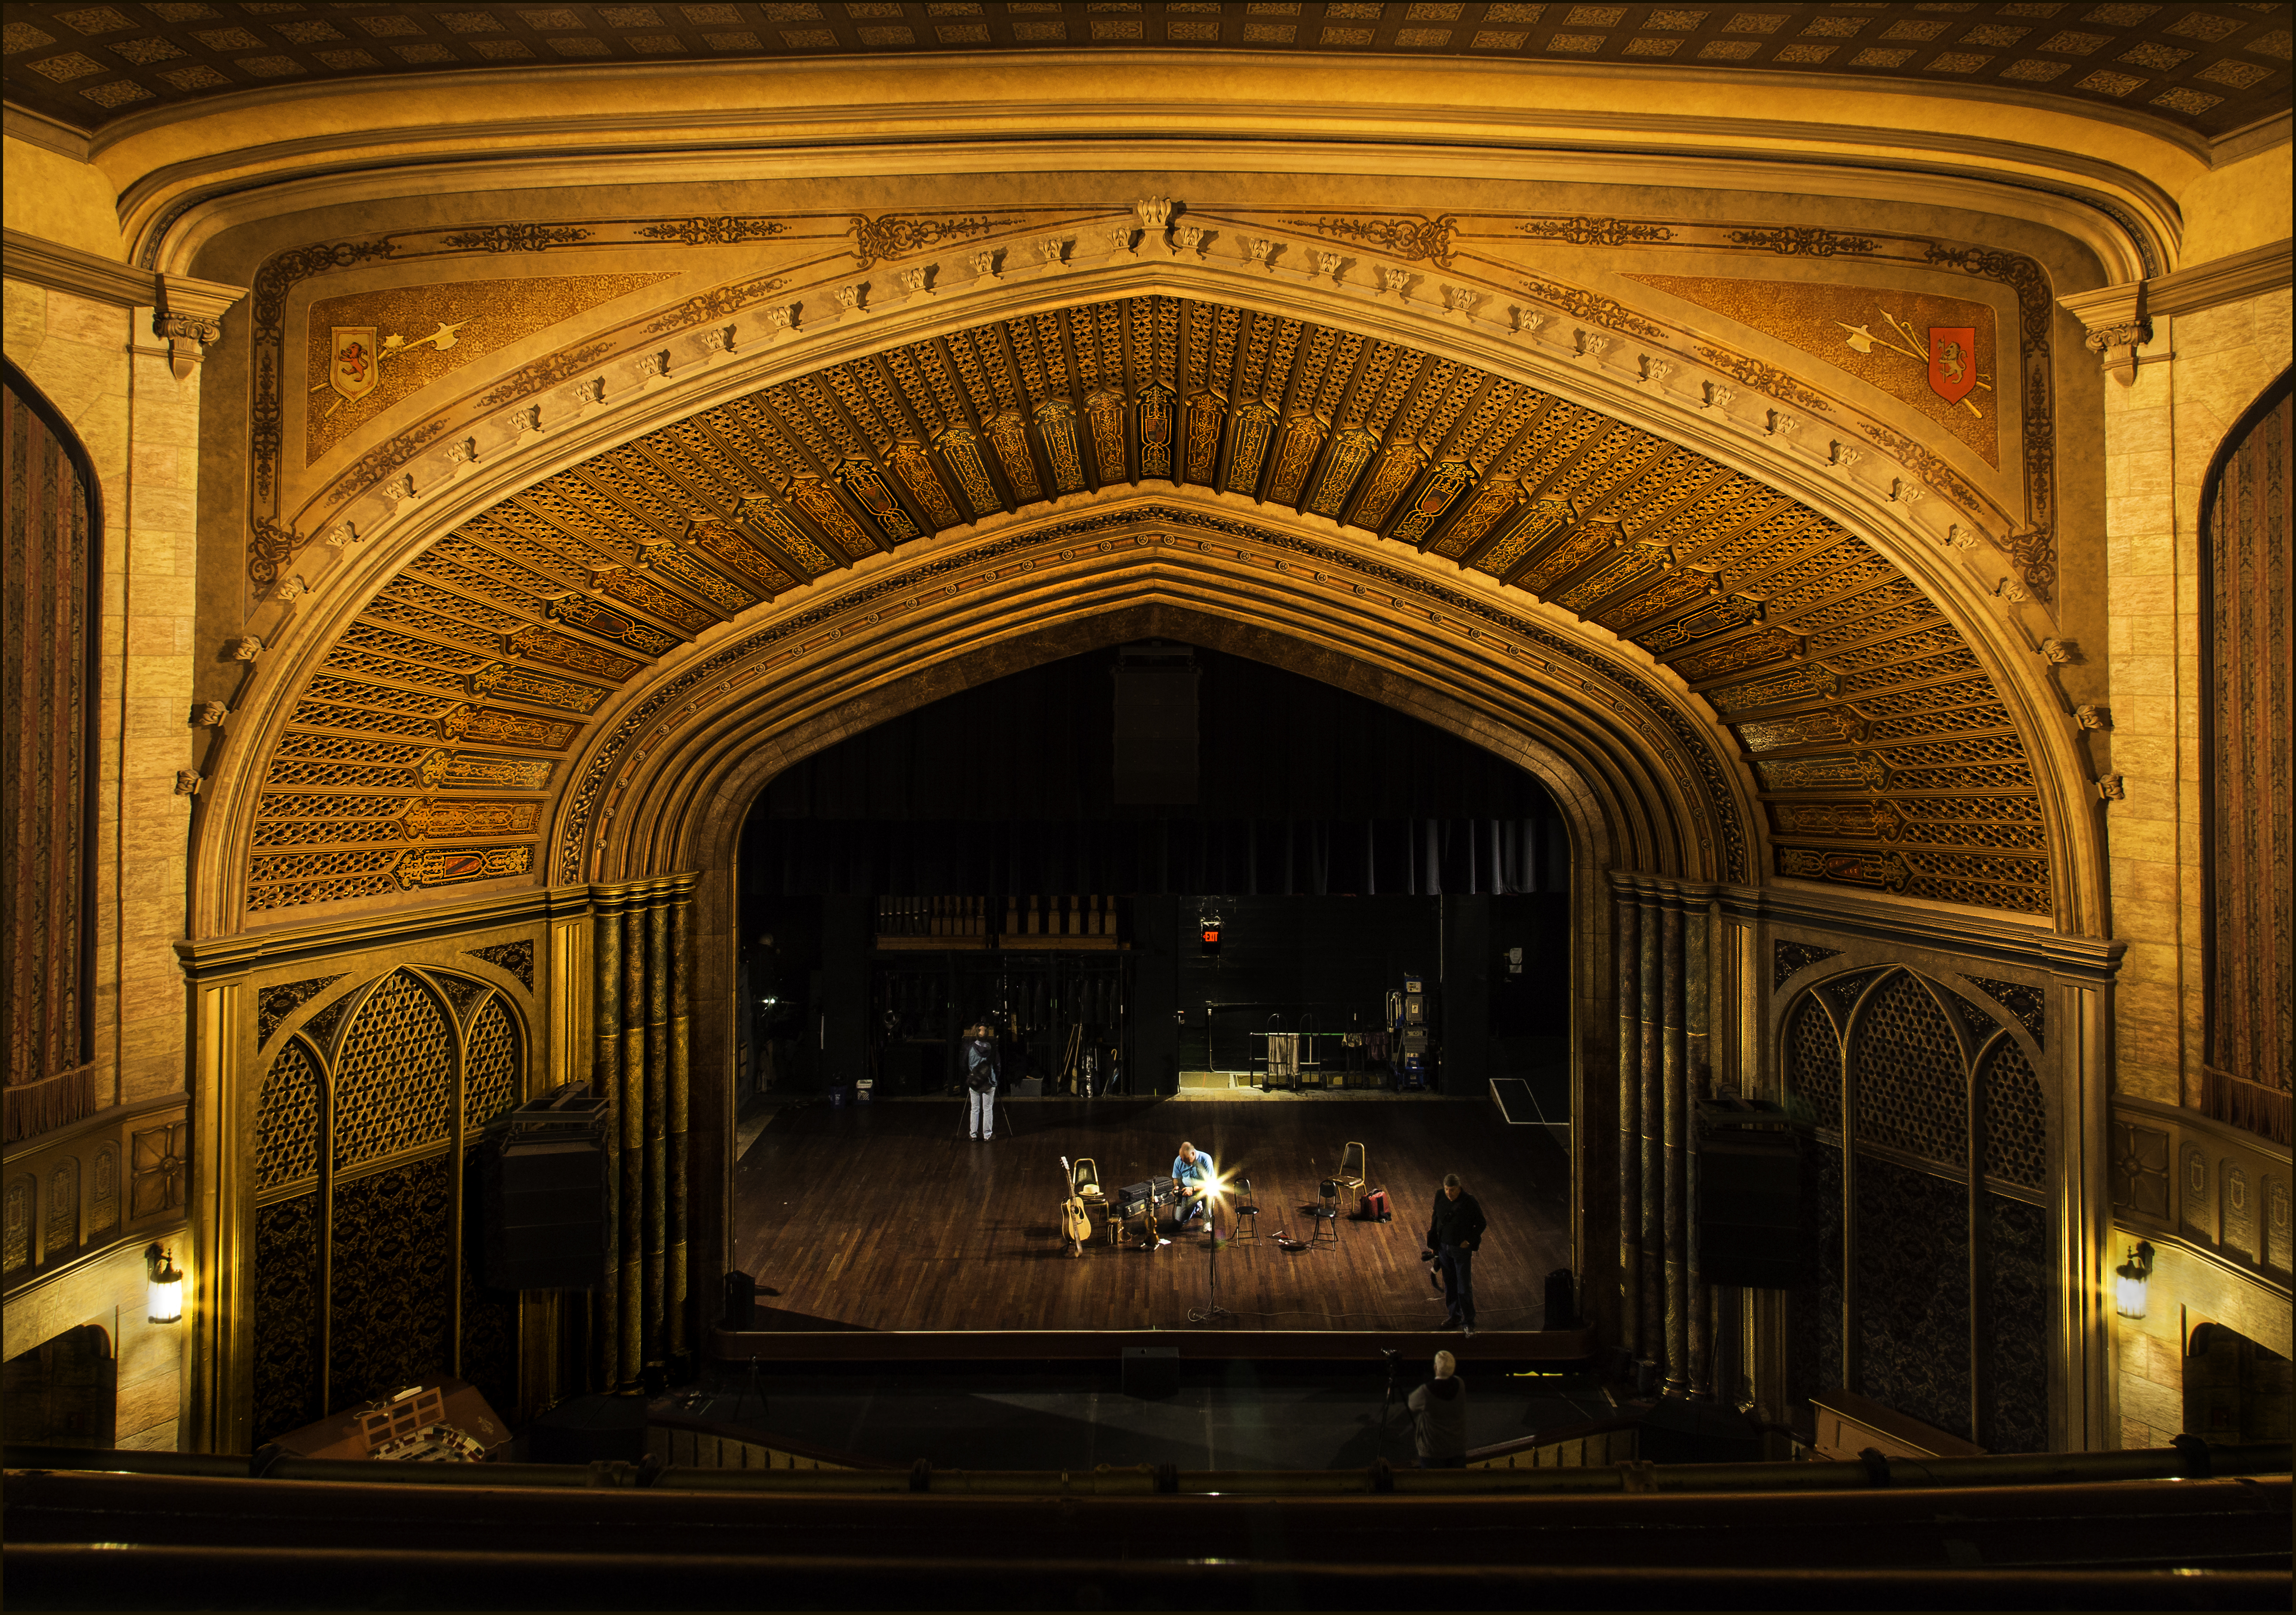
architecture, auditorium, interior, building, palace, arch, opera house, historic, theatre, stage, lowlight, synagogue, salem, oregon, elsinore, elsinoretheatre, ancient history